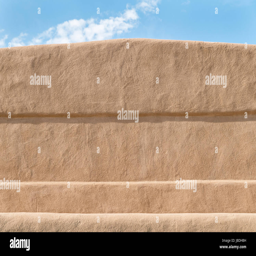
close - up of the texture of an adobe building with a blue sky above